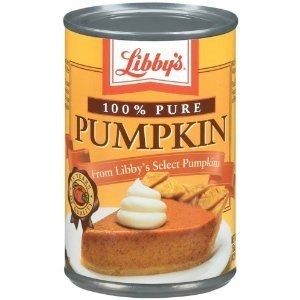
Item Name: Libby's Pumpkin 15 oz can (20 can case)
Value: 300.0
Unit: Ounce

Price: 2.39